Chhabilal Bishwakarma

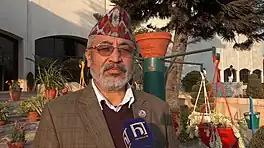
Chhabilal Bishwakarma छविलाल विश्वकर्मा

Chhabilal Bishwakarma is a Nepali politician and a member of the House of Representatives of the federal parliament of Nepal. He was elected under the first-past-the-post system from Rupandehi-1 constituency, as a member of CPN UML and a joint candidate of the left alliance.